History of Rangers F.C.

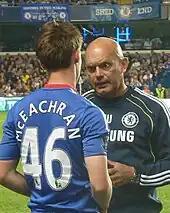
Ray Wilkins was part of an influx of English players under Graeme Souness. He spent two years at Ibrox

On 7 April 1986, Graeme Souness was appointed as Rangers' first player-manager by chairman David Holmes. Souness had previously been playing in Italy with Sampdoria, and made the move to Glasgow for a £300,000 fee. This was the first of many big-money transfer deals to be made at Ibrox. Souness' first moves were to bring in Walter Smith from Dundee United as his assistant and ex-Coventry City manager Don Mackay as reserve-team coach.